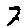
Label: 7